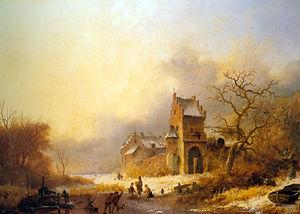
Les chiffres sur une rivière gelée dans un paysage hivernal Español: Las cifras sobre un río helado en un paisaje de invierno